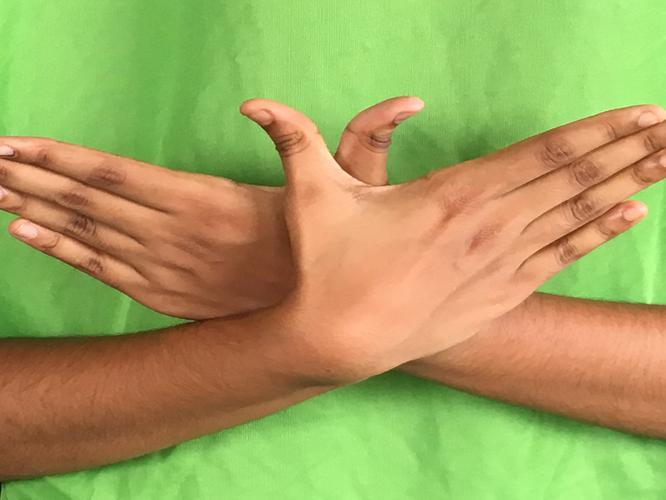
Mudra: Garuda
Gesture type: double_hand